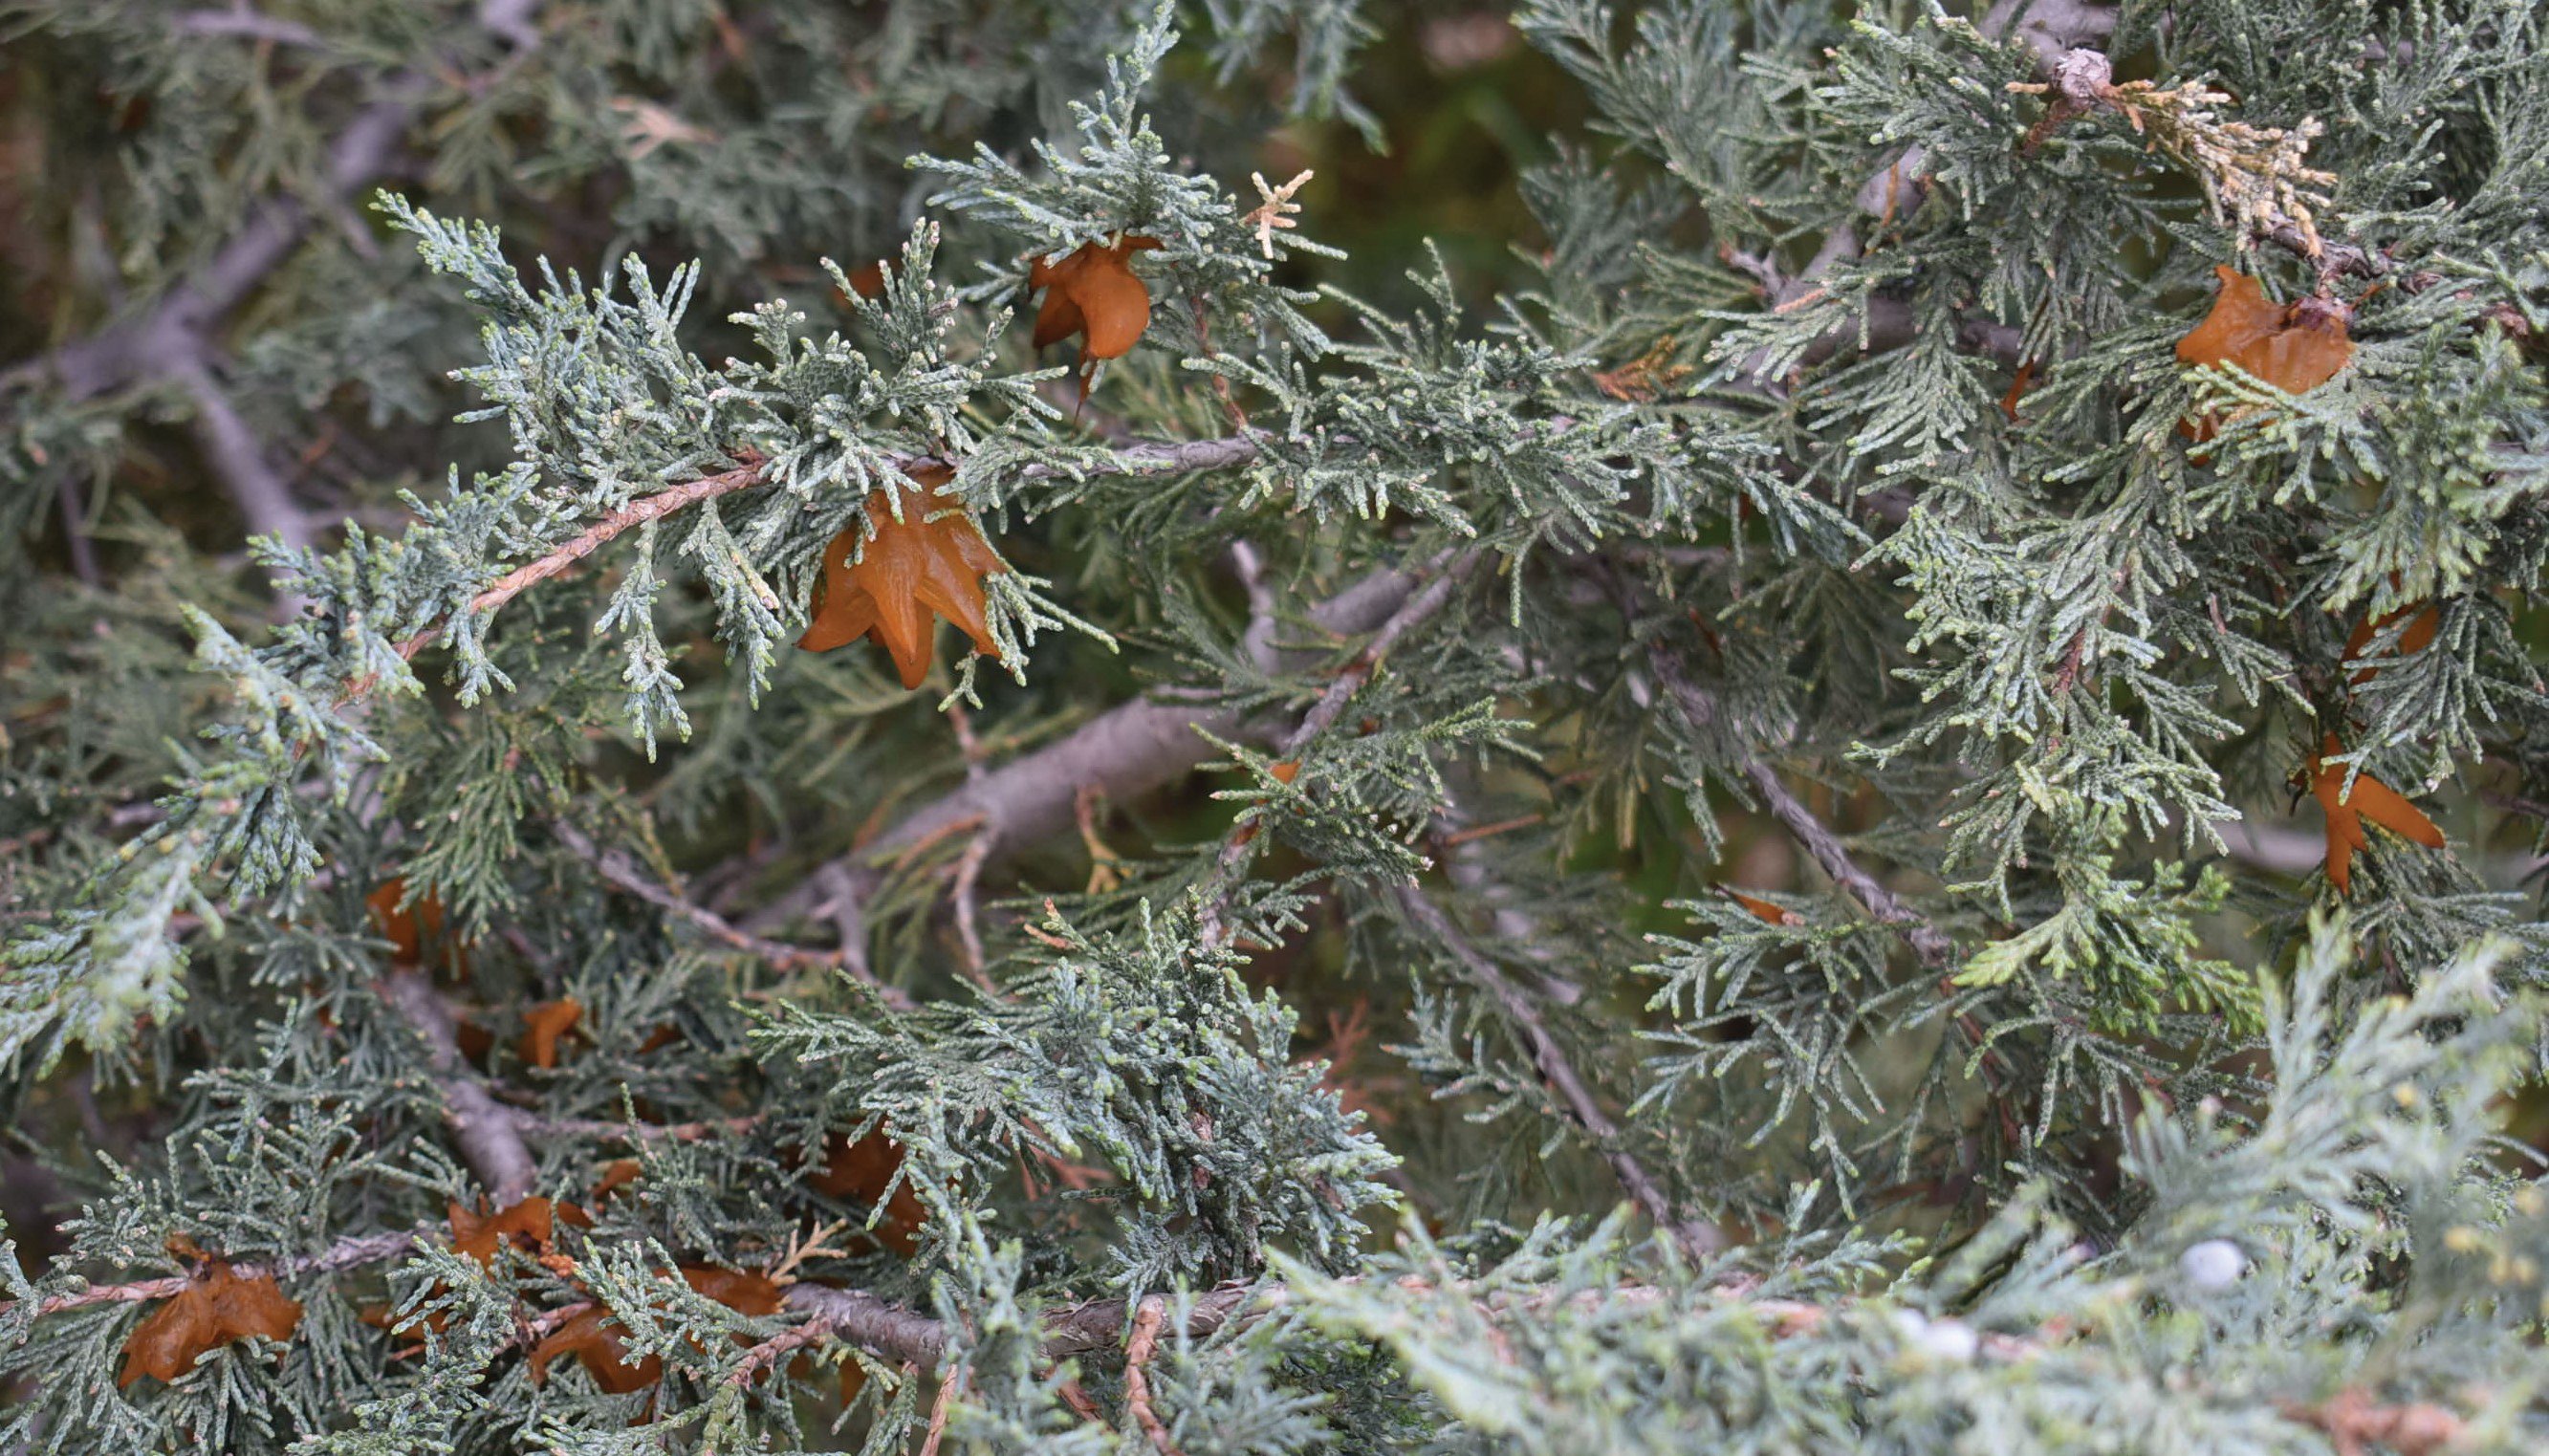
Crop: apple
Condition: rust